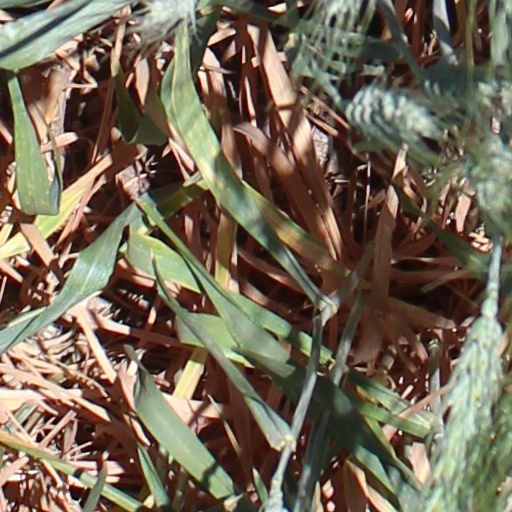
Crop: wheat